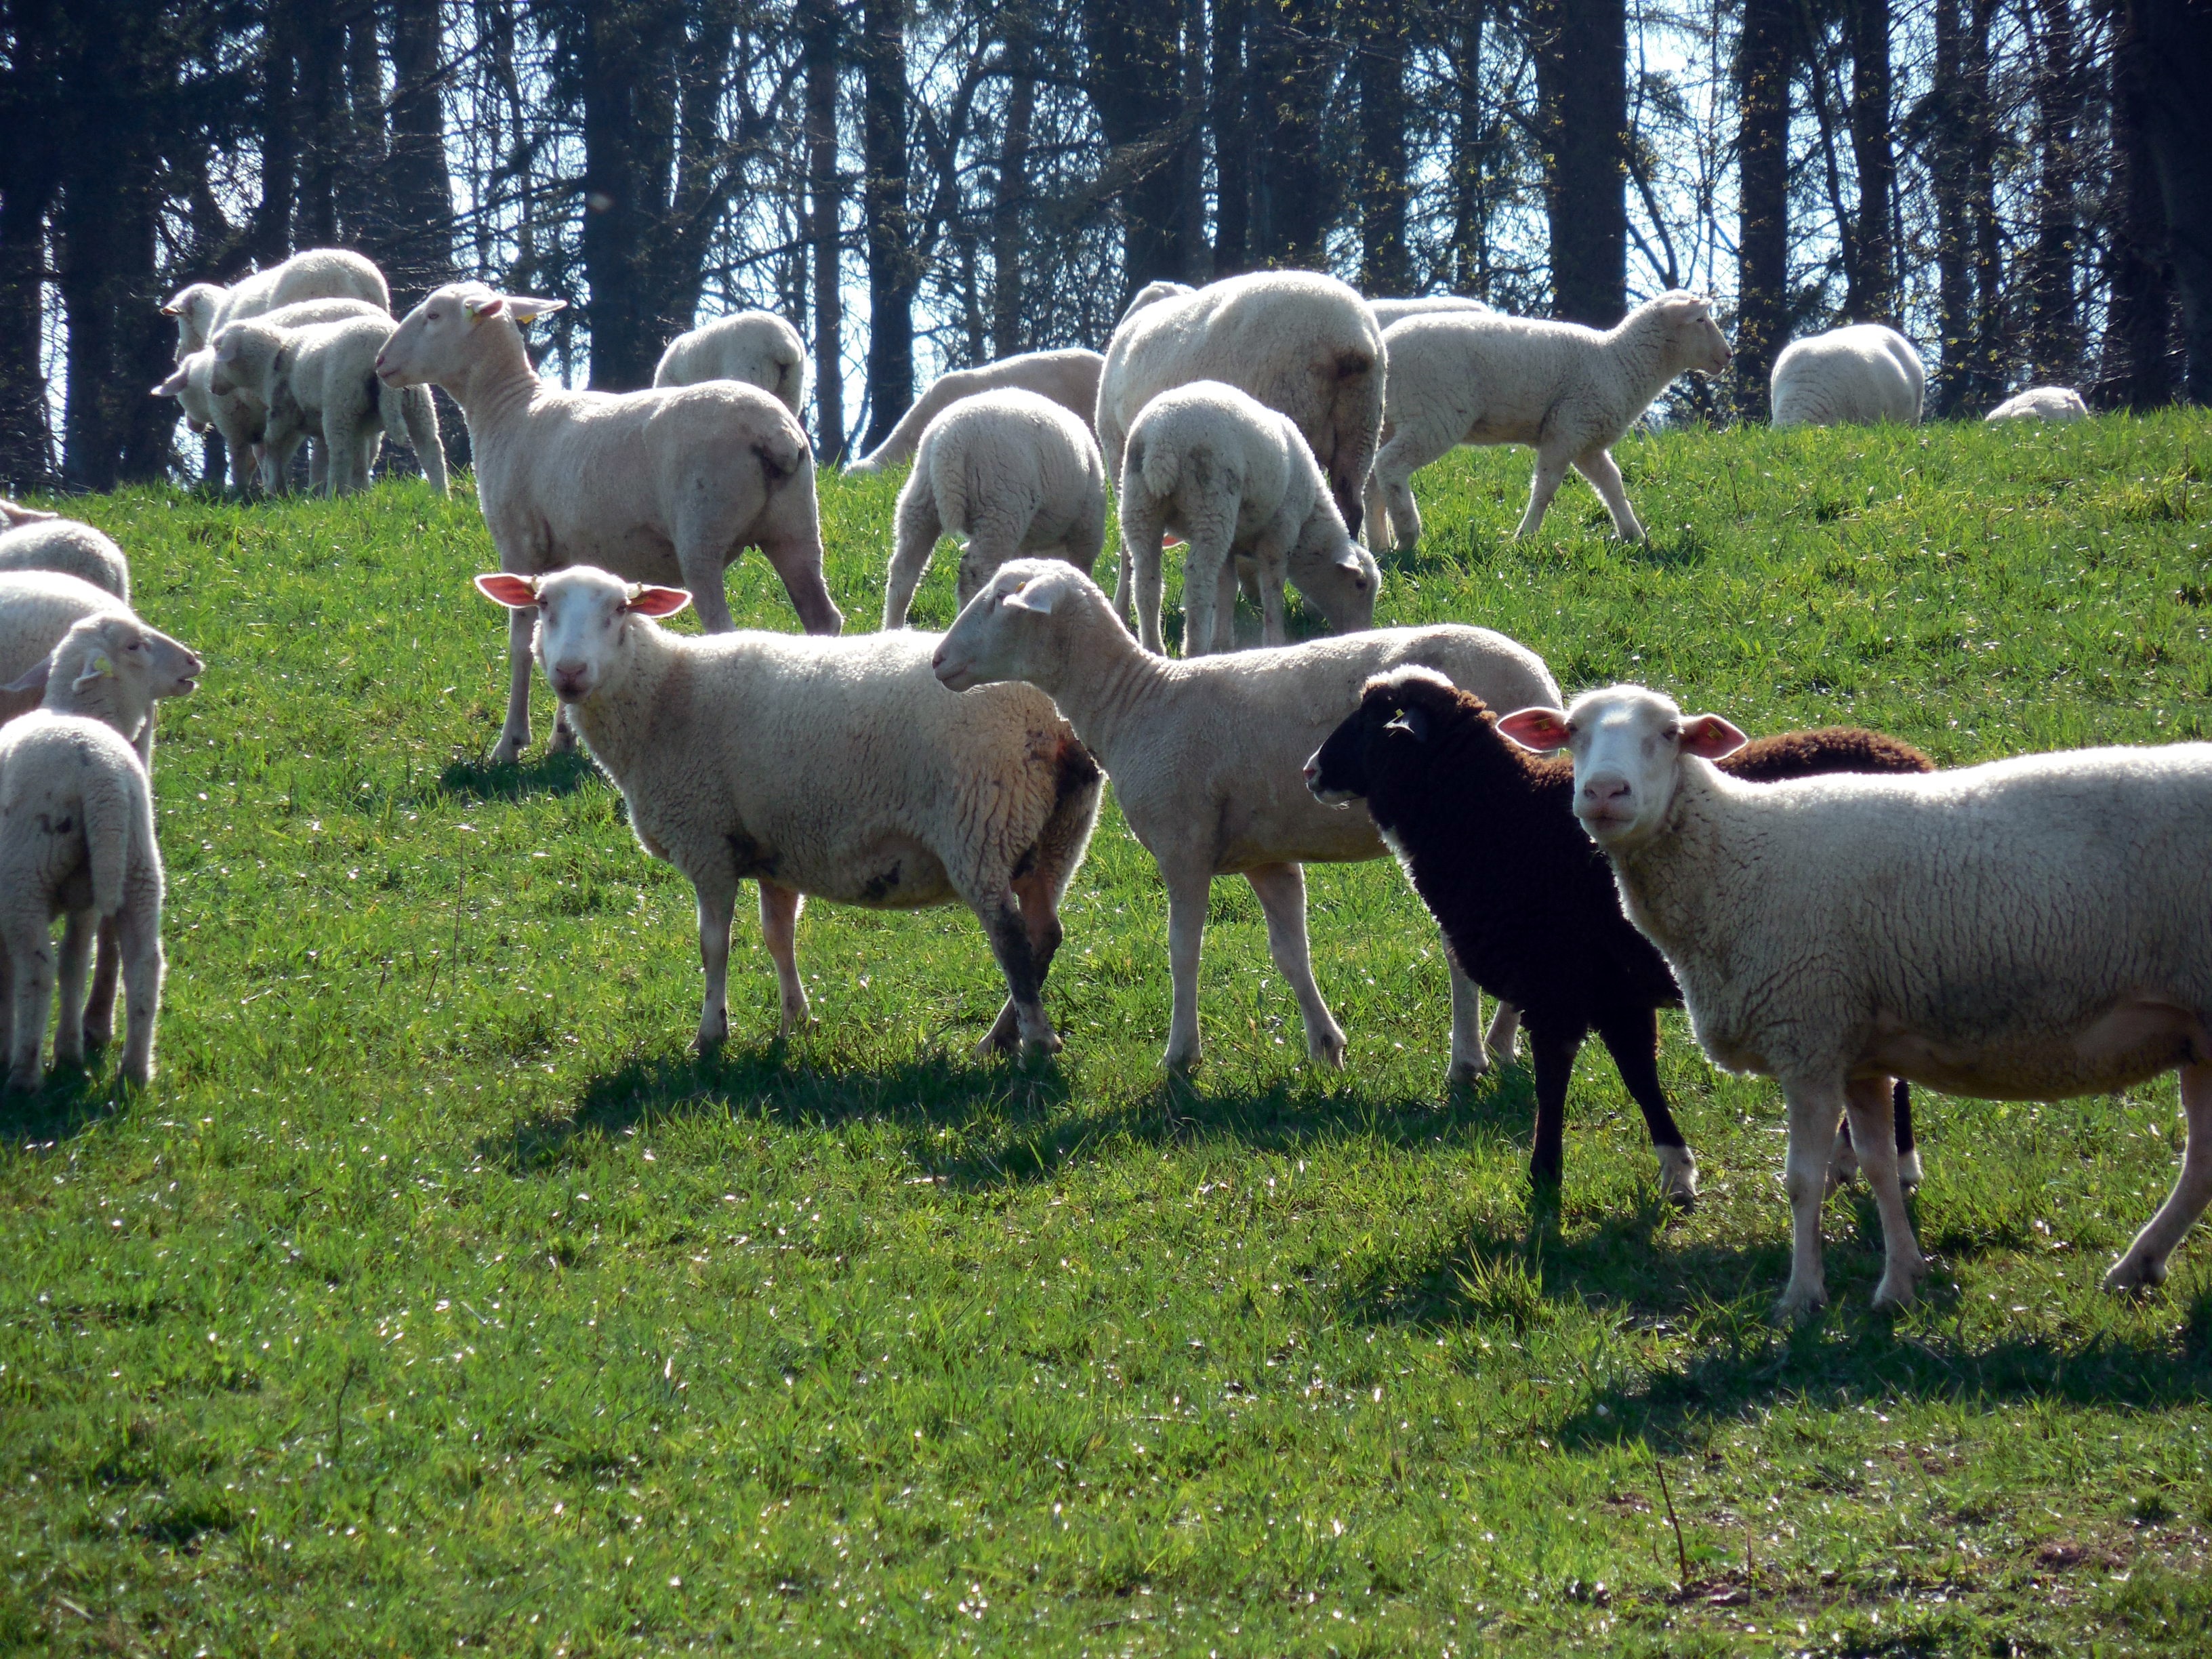
grass, farm, meadow, flock, herd, pasture, grazing, sheep, mammal, agriculture, wool, fauna, flock of sheep, animals, vertebrate, sheeps, idyll, rural area, sch fchen, herd animal, sheep's wool, goatherd